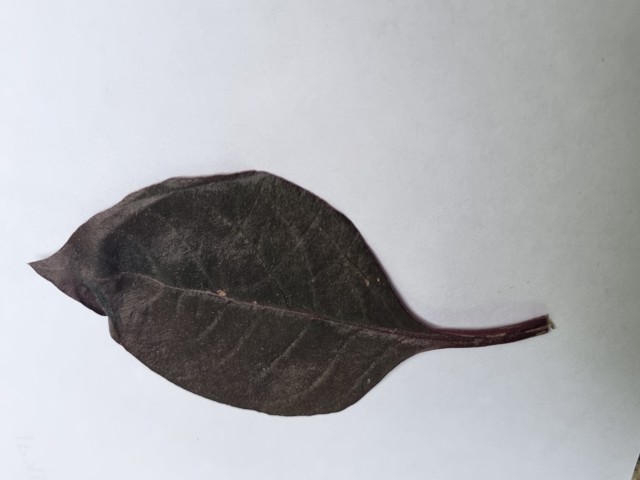
Plant: kalochitra